Josefine Öqvist

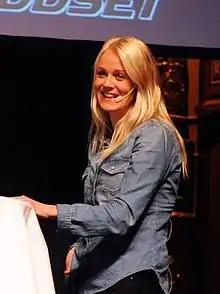
Öqvist in 2013

Anna Lenita Josefine Öqvist (born 23 July 1983) is a Swedish former footballer who played for Montpellier of the French Division 1 Féminine and the Swedish national team. She scored a critical goal in the 86' minute of the 2003 FIFA Women's World Cup semifinals against Canada to put Sweden through to the final. Nicknamed Jossan, she was named the Swedish Rookie of the Year in 2003.